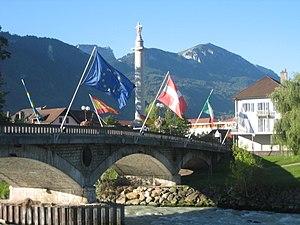
Colonne Charles Félix et pont de l'Europe, Bonneville
L'Arve est une rivière des Alpes qui prend sa source dans le massif du Mont-Blanc. Son nom vient d'un ancien Aturaua. C'est un affluent de rive gauche du Rhône qu'il rejoint à Genève. Sa lame d'eau de 1 419 mm en fait une des rivières les plus abondantes de France. Elle est endiguée sur la plus grande partie de son cours.
Bonneville est une commune française, située dans le département de la Haute-Savoie en région Auvergne-Rhône-Alpes. Elle fait partie de l'agglomération transfrontalière du Grand Genève.